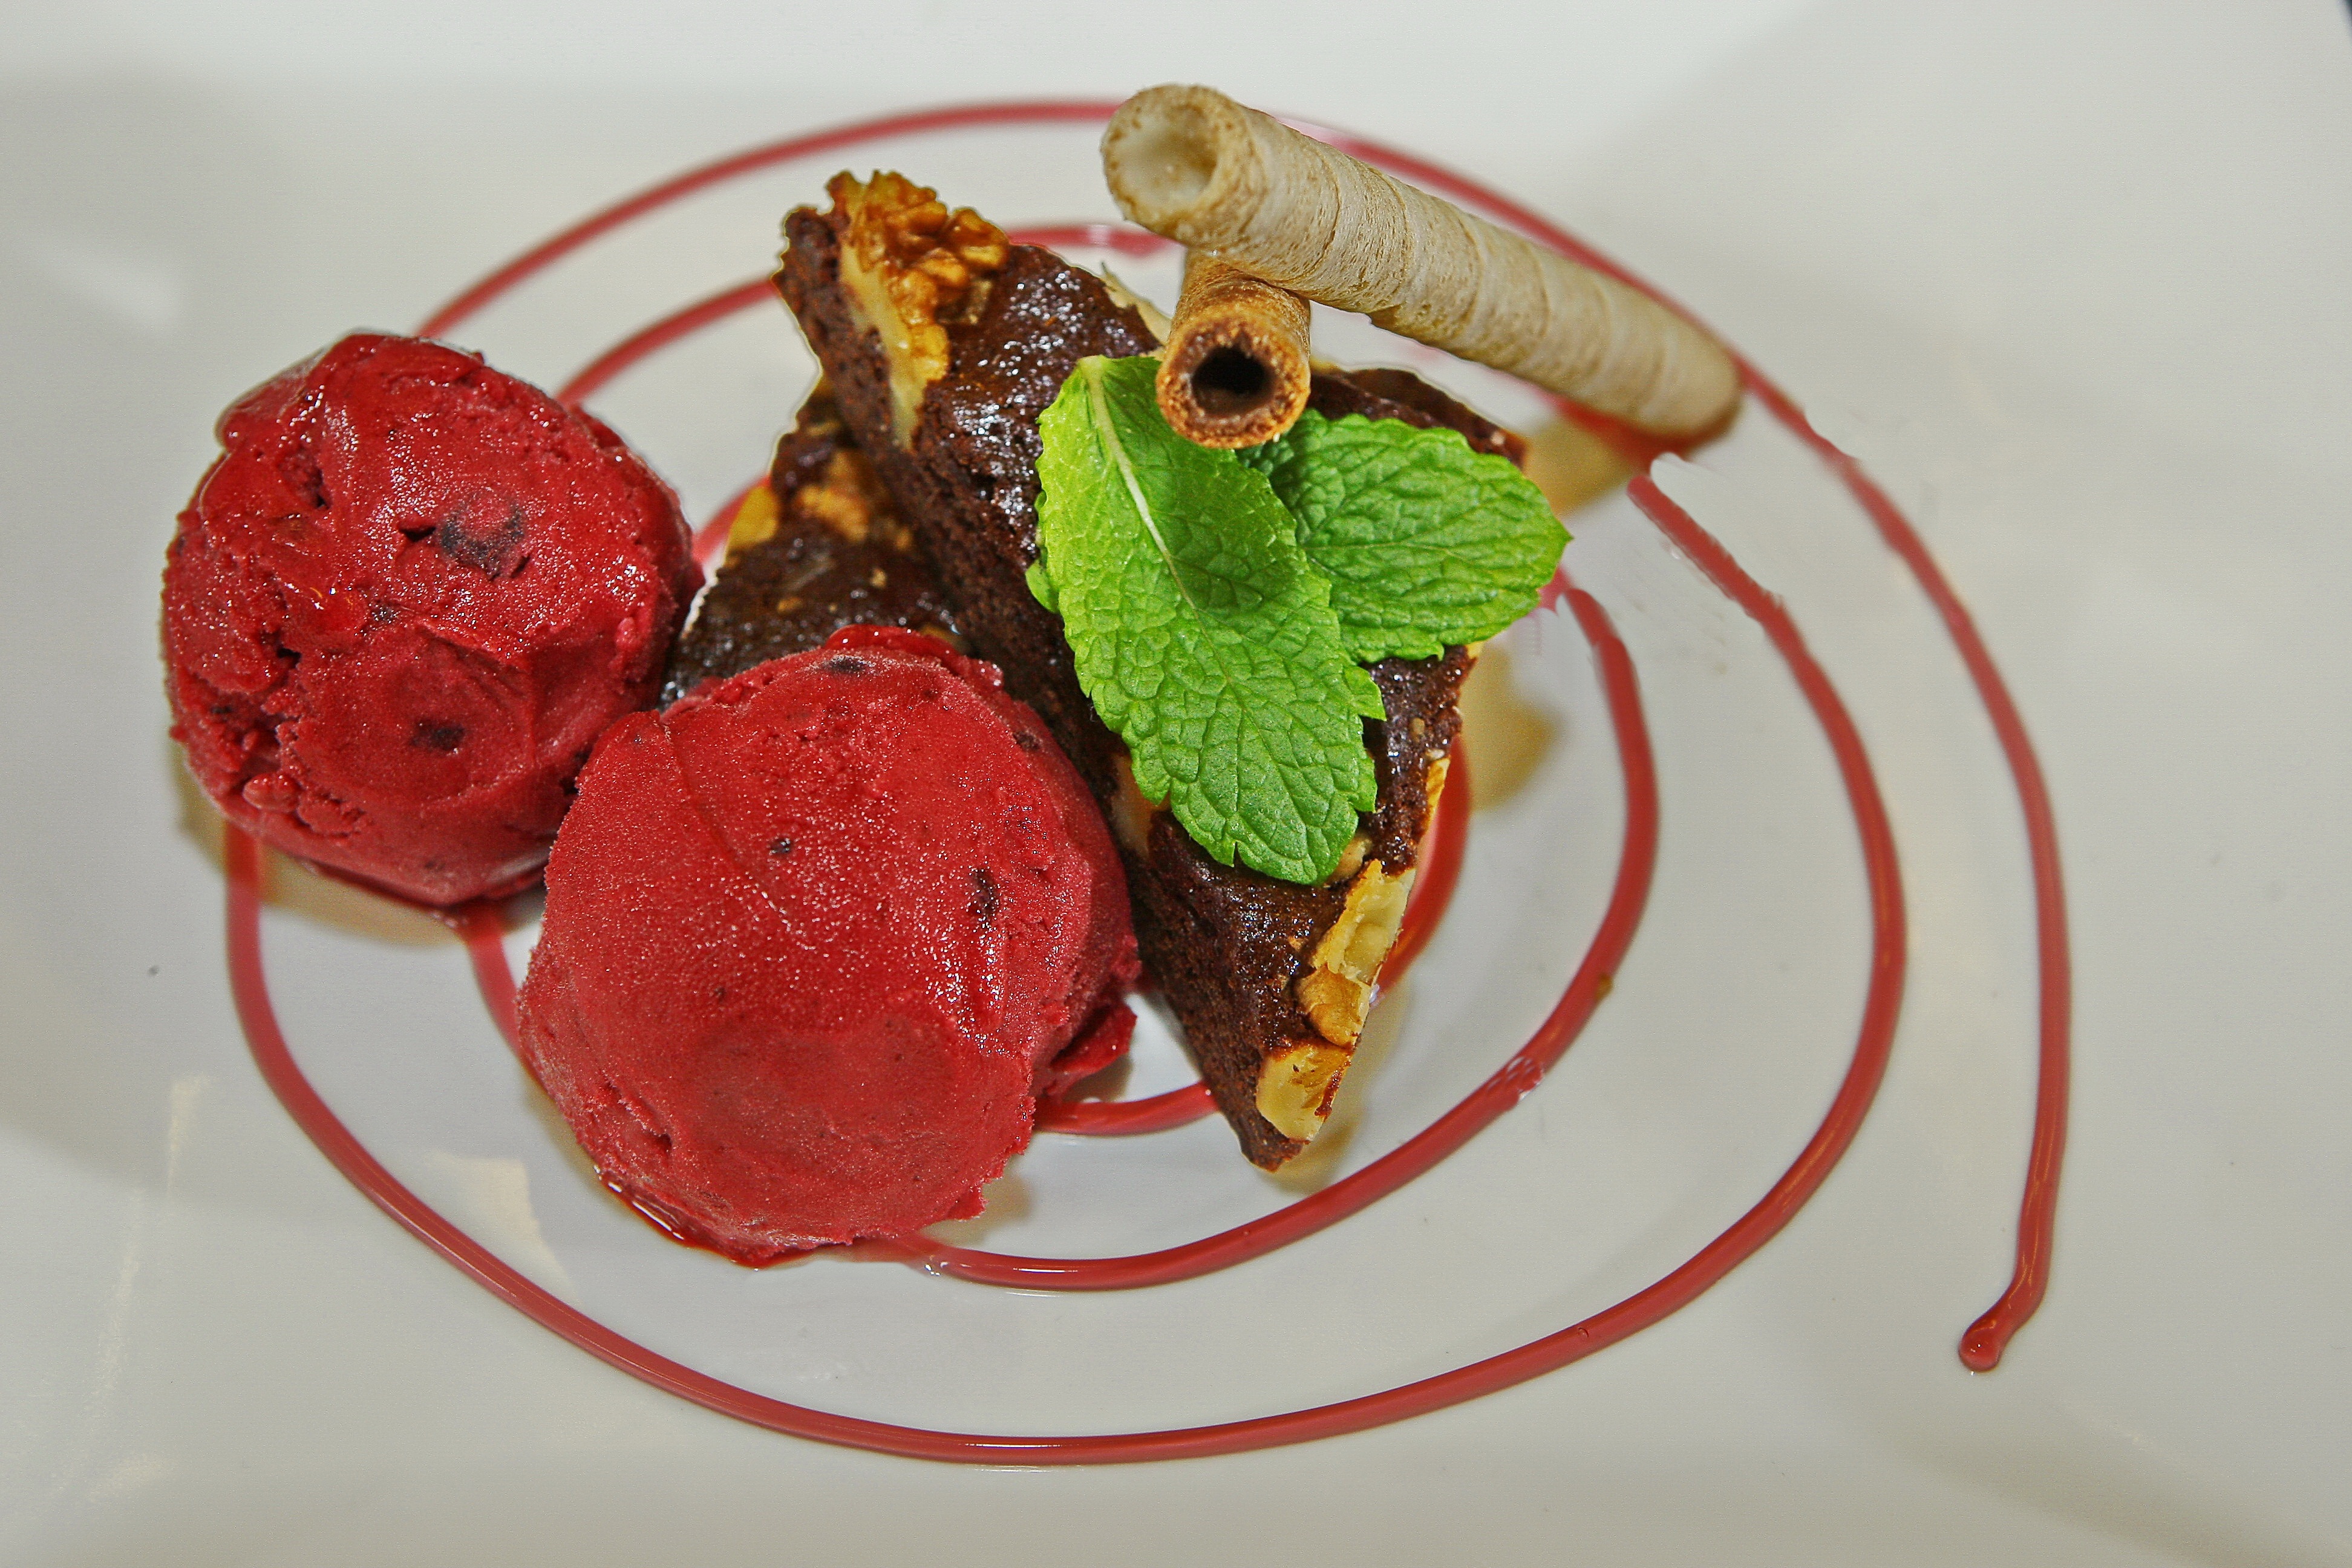
dish, food, produce, ice cream, dessert, cuisine, cake, strawberry, chocolate cake, garnish, dining, comfort, strawberries, sweetness, refreshments, spearmint, blackcurrant sorbet, sorbet